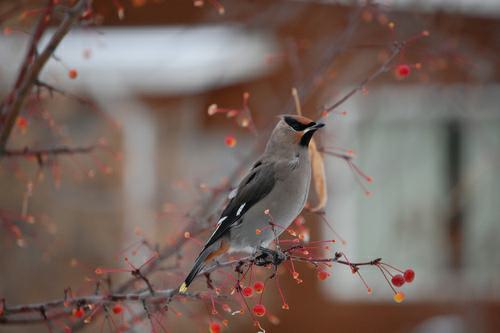
A photo of a bohemian waxwing